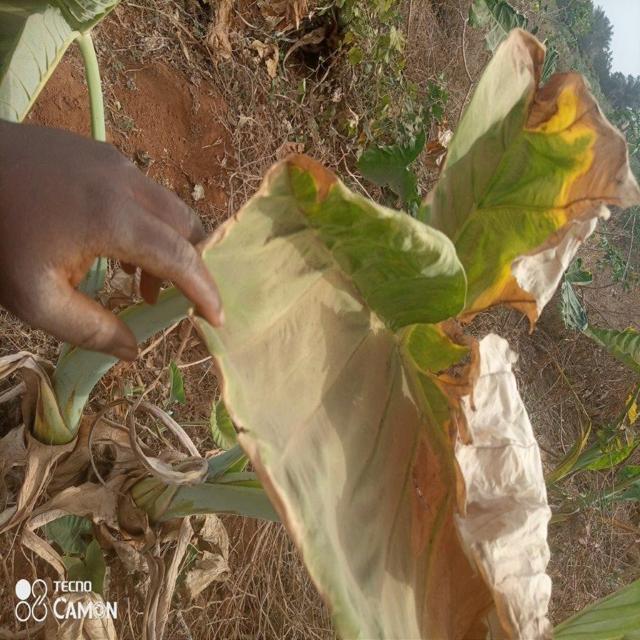
Label: Mid_Blight